Tasman Bridge disaster

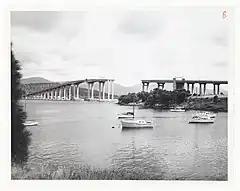
Tasman Bridge from east following collision, 1975

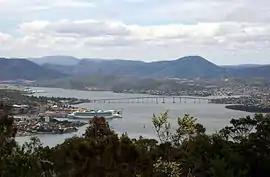
View of the bridge as it stood in 2006

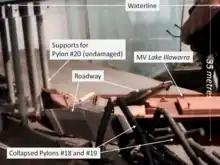
Model showing the scene on the bottom of the Derwent River

The Tasman Bridge disaster occurred on the evening of 5 January 1975, in Hobart, the capital city of Australia's island state of Tasmania, when the bulk carrier , travelling up the River Derwent, collided with several pylons of the Tasman Bridge and caused a large section of the bridge deck to collapse onto the ship and into the river below. Twelve people were killed, including seven crew on board "Lake Illawarra", and the five occupants of four cars which fell after driving off the bridge. Hobart was cut off from its eastern suburbs, and the loss of the road connection had a major social impact. The ship's master was officially penalised for inattention and failure to handle his vessel in a seamanlike manner.